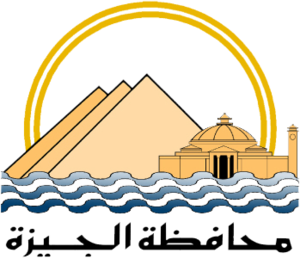
Gizeh, en arabe الجيزة, est une ville d'Égypte, située sur la rive gauche du Nil, face à la vieille ville du Caire.